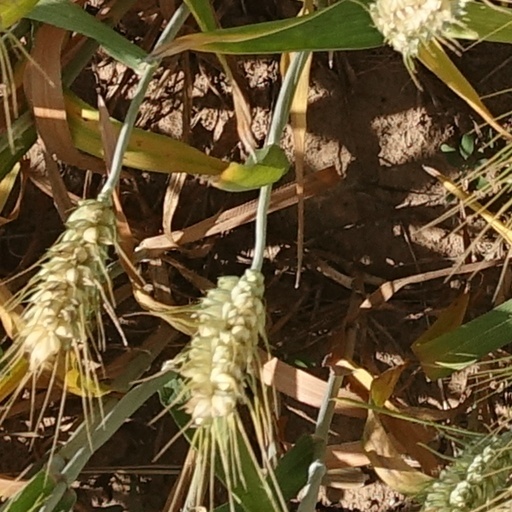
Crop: wheat